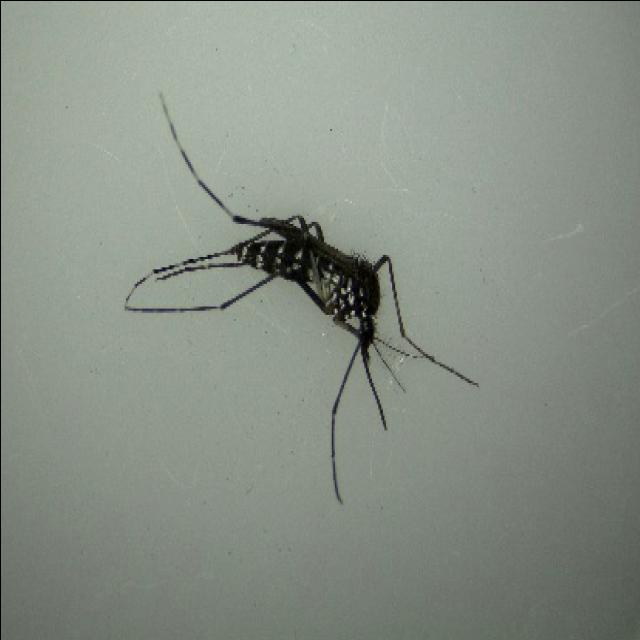
Species: aedes_albopictus